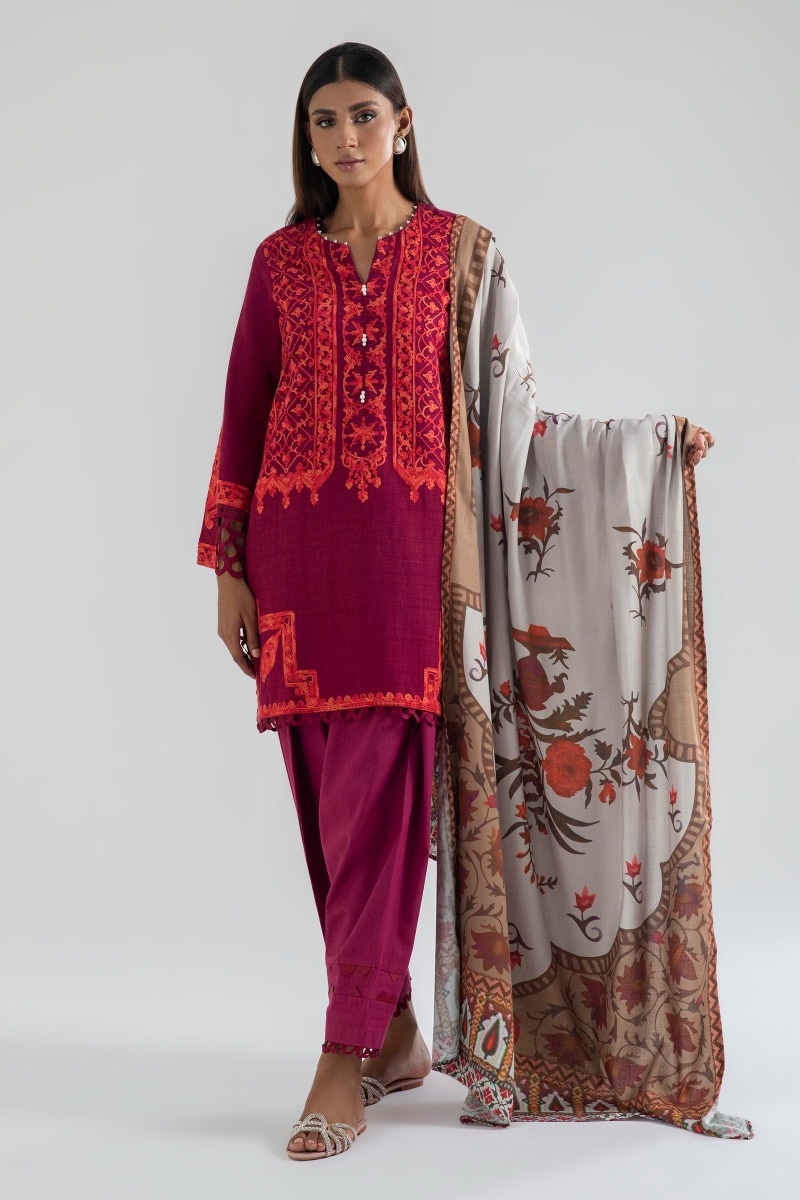
burgundy multi embroidered salwar suit